James G. Batterson

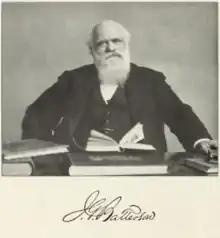

James Goodwin Batterson (February 23, 1823 – September 18, 1901) was an American designer and builder, the owner of New England Granite Works from 1845 and a founder in 1863 of Travelers Insurance Company, both in Hartford, Connecticut. He introduced casualty insurance in the United States, for which he was posthumously inducted into the Insurance Hall of Fame (1965).